Poznań bid for the 2018 Summer Youth Olympics

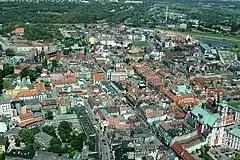
View of Poznań's Old Town

Poznań bid to host the 2014 Summer Youth Olympics but lost to Nanjing by only five votes. They bid to host the 2010 Summer Youth Olympics but failed to become a candidate. Those games were ultimately awarded to Singapore.